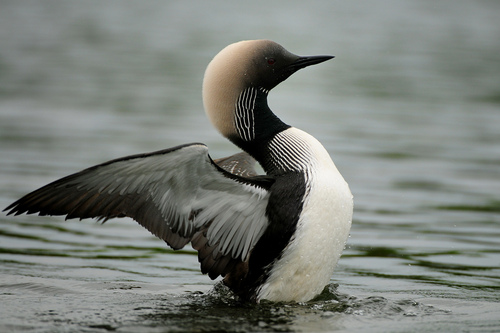
this is a mostly black bird with a white belly and white and black strips on its neck.
this bird has a black beak with a black throat and brown crown with black eyes as well as a white breast, black flank, and white coloring beneath the wings.
water bird with striking black and white coloration, from solid white belly to solid black bill that fades to white past the eye.
this black and white bird has a white crown with black and white stripes running down the top portion of the throat and breast.
this bird is white and black in color with a skinny black beak, and black eye rings.
this bird has wings that are black and a white crown
this black and white bird has a beige nape and a pointed black beak.
a large bird with a white chest and a regularly sized head compared to the body.
the bird is large with a pointed bill, a long neck striped black and white with a beige nap and crown.
this bird has wings that are black and grey and has a big crown
Species: Pacific Loon